Argentines of European descent

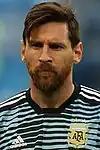
Lionel Messi is a football player of Italian and Spanish ancestry. He is considered one of the best football players in the world.

The first Argentine tennis player of European descent to achieve some international success was Mary Terán de Weiss in the 1940s and 1950s; the sport, however, was considered an elite men's sport and her efforts to popularize this activity among women did not prosper at the time. Guillermo Vilas, who is of Spanish descent, won the French Open and the US Open both in 1977, and two Australian Open in 1978 and 1979, and popularized the sport in Argentina.